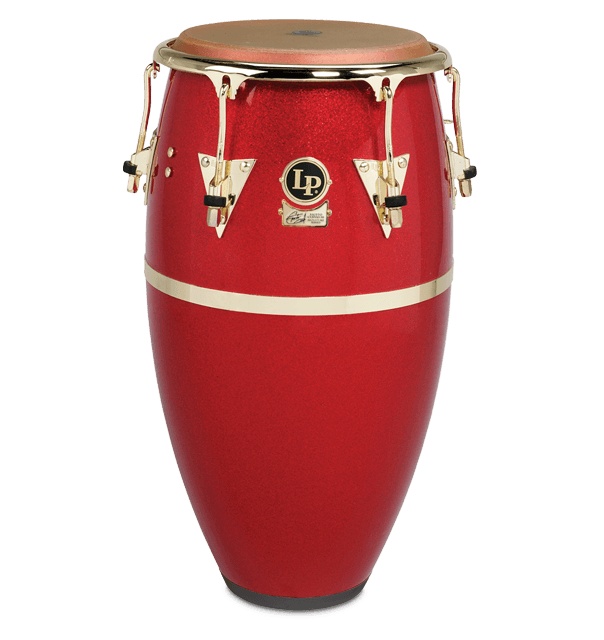
LP Latin Percussion LP810X-ARG Galaxy Fiberglass 12-1/2" Fausto Cuevas III Signature Tumba *IN STOCK*
Here we have a brand new LP Latin Percussion Galaxy Fiberglass Fausto Cuevas III Signature 12-1/2" Tumba! Latin Percussion worked with Fausto Cuevas III to develop this road ready addition to the Galaxy series. The stunning Arena Red Sparkle finish with Gold Tone hardware makes these drums as beautiful as they are durable. Don't let this deal pass you by!
Brand: Latin Percussion
Category: Arts & Entertainment > Hobbies & Creative Arts > Musical Instruments > Percussion > Hand Percussion > Hand Drums > Congas > Tumbas